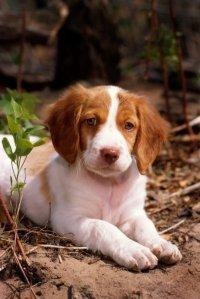
English_setter